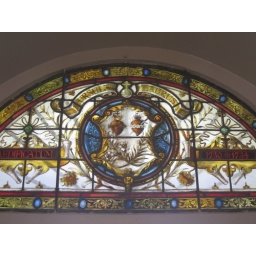
Convent stained glass over door